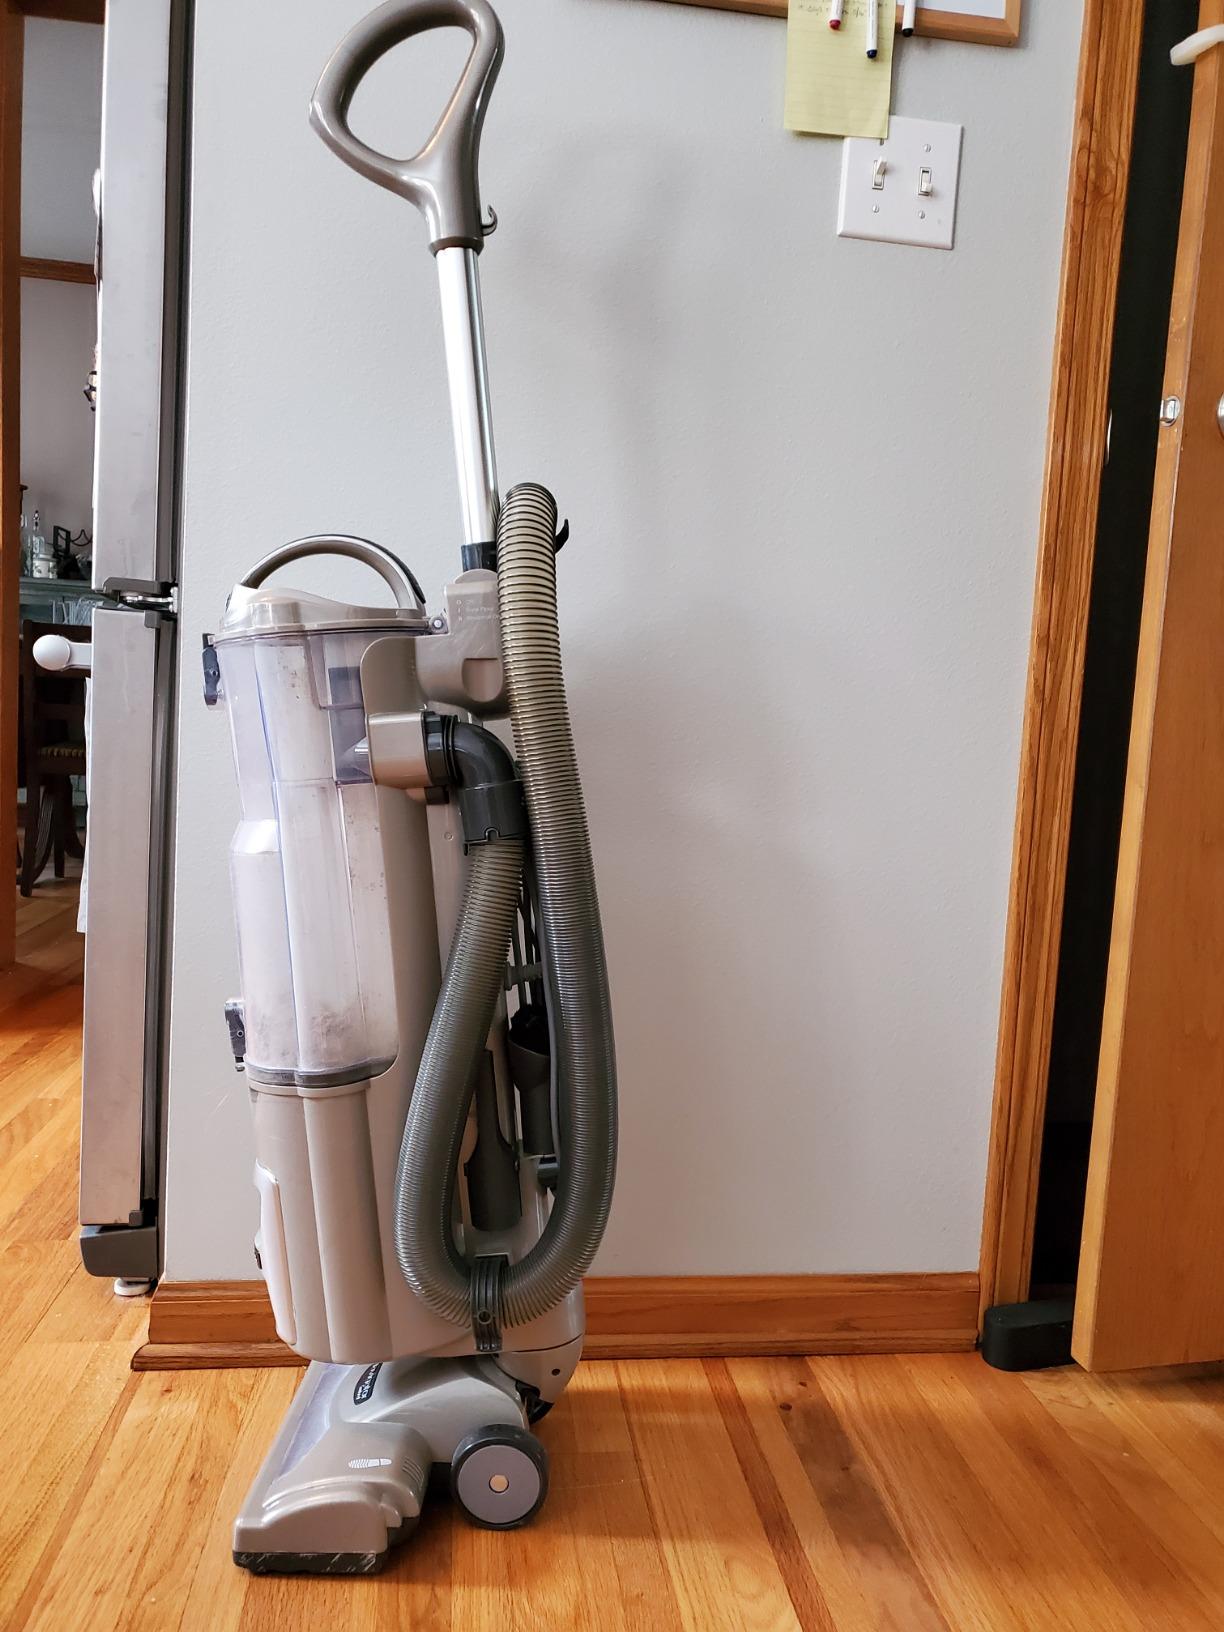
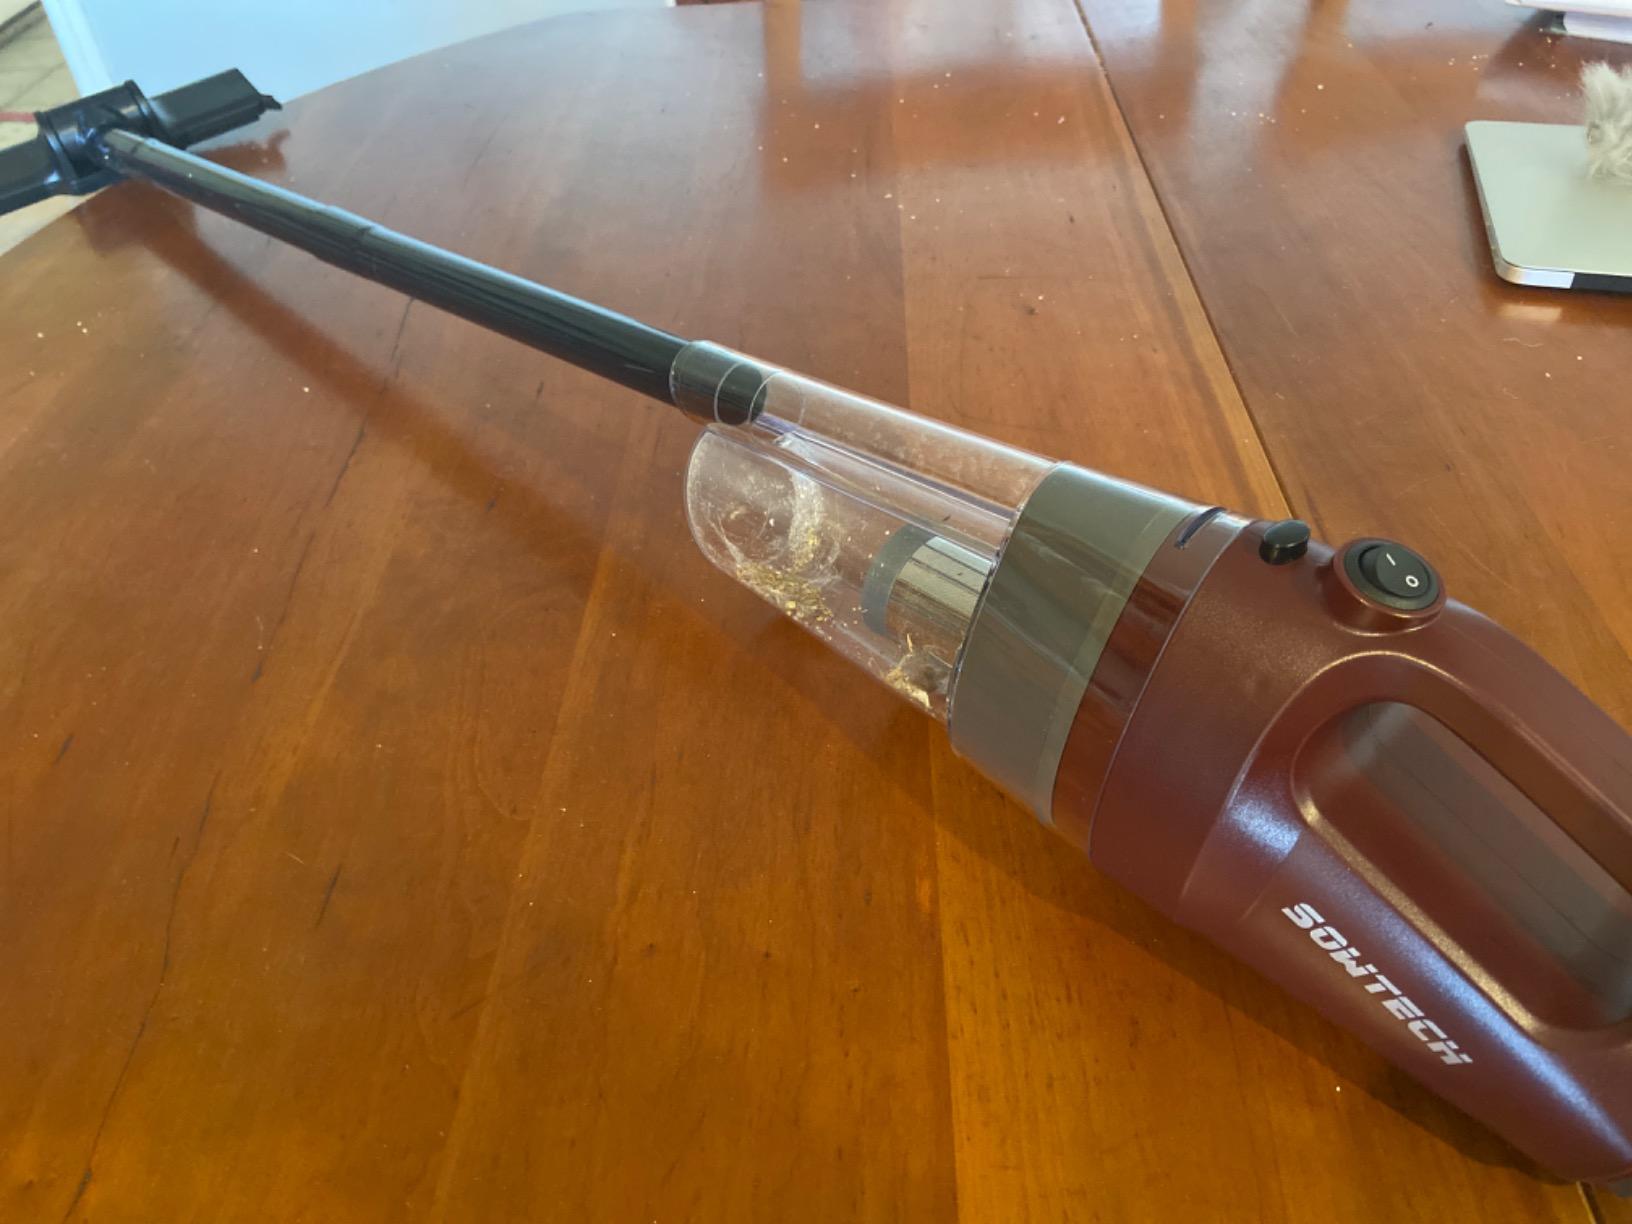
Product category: items_vacuum
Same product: no